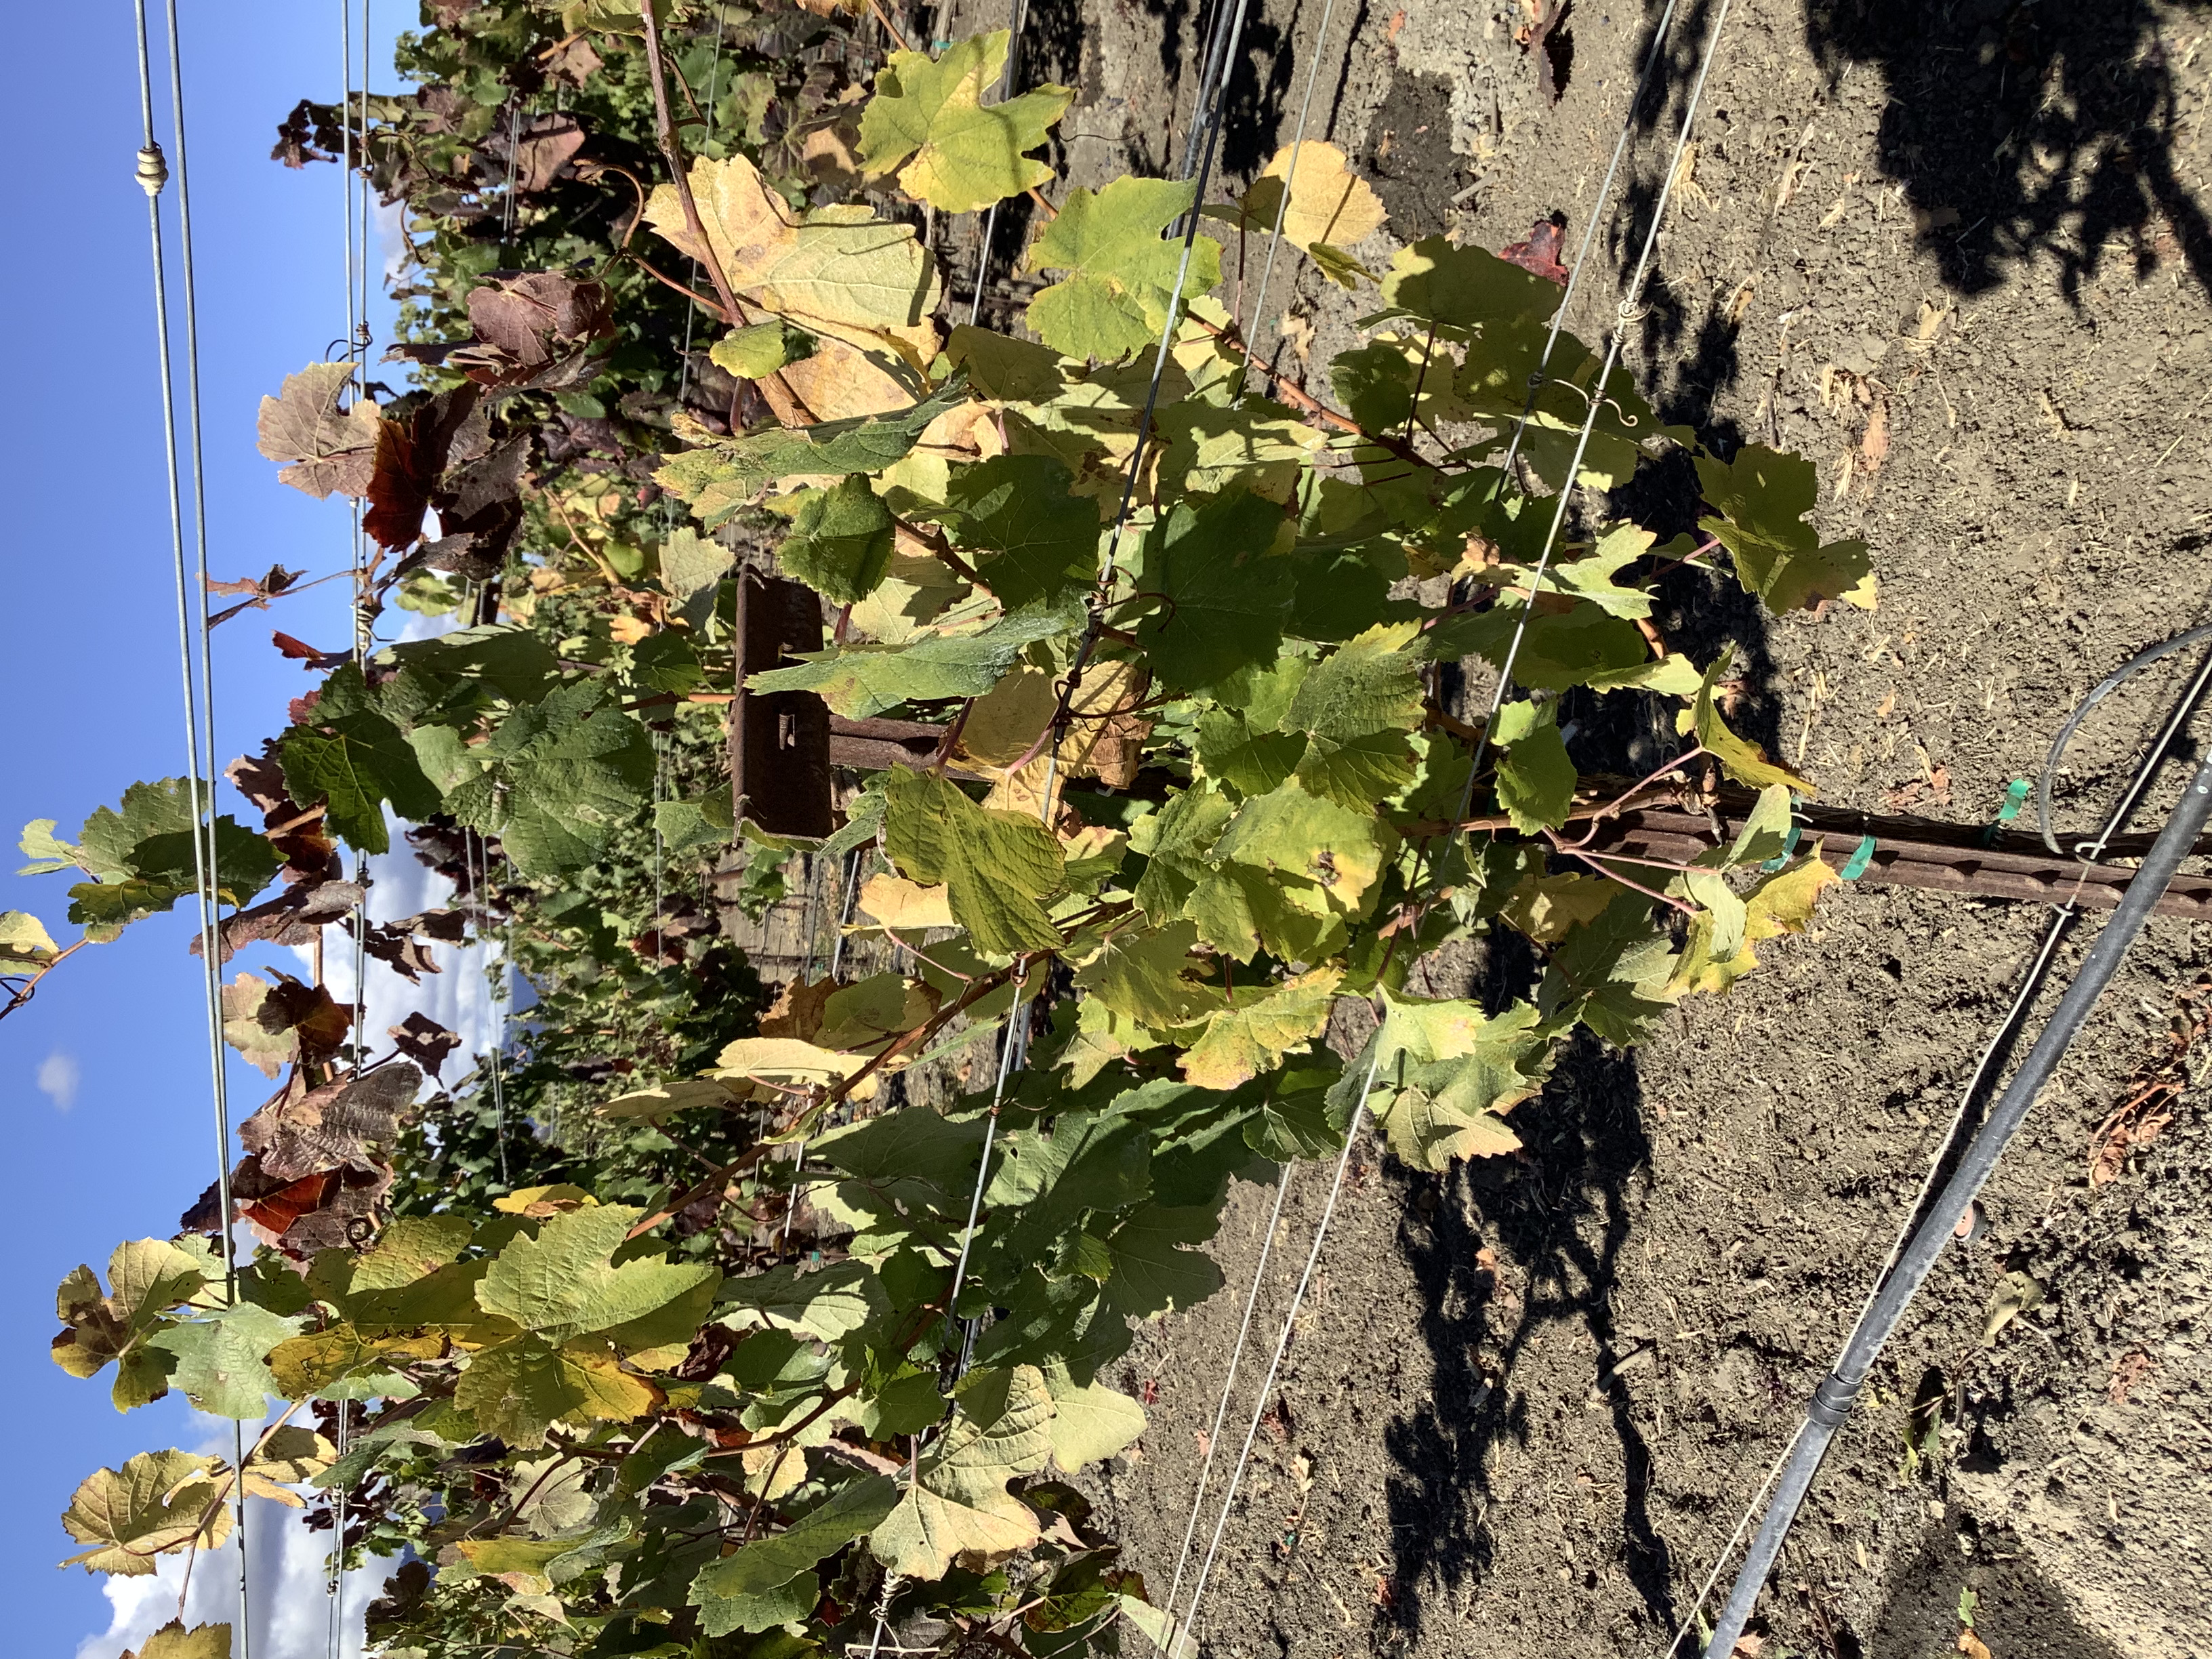
Label: Red Blotch